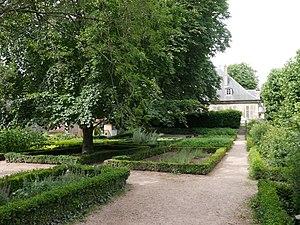
Jardin de la citadelle à Nancy, situé en haut du rempart jouxtant la porte de la Citadelle.
La porte de la Citadelle est une porte de Nancy de style Renaissance, délimitant les quartiers de la Ville-Vieille et du Faubourg des trois maisons, à quelques mètres de la Porte de la Craffe.